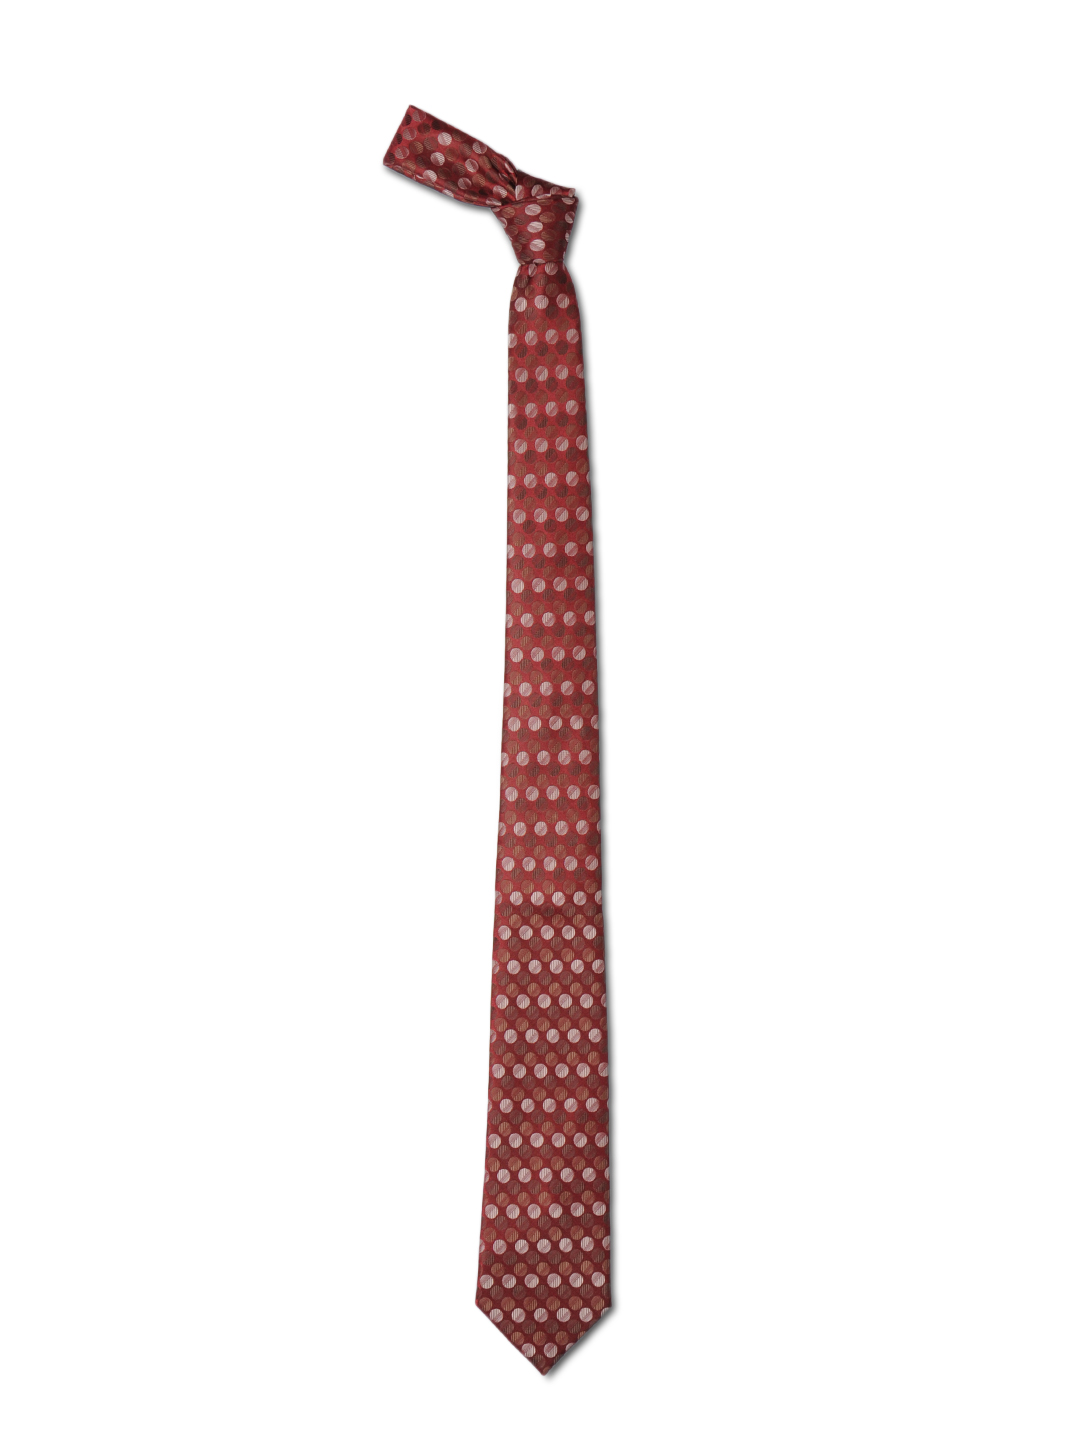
Park Avenue Men Maroon Tie
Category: Accessories / Ties / Ties
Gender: Men
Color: Maroon
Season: Summer 2012
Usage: Casual